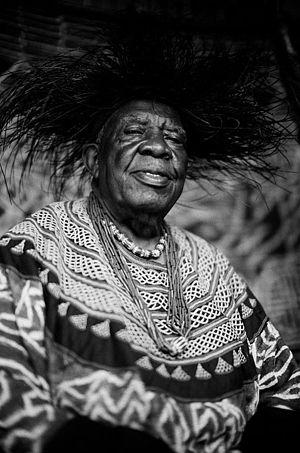
Le fon est le chef suprême dans plusieurs sociétés traditionnelles du Nord-Ouest, du Sud-Ouest et de l'Ouest du Cameroun, notamment chez les Bali, les Tikar, les Bamiléké et les Bamoun des Grassfields. Il détient l'autorité territoriale, civile et militaire.